NGC 6380

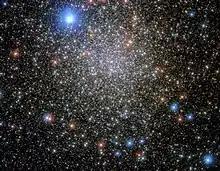
NGC 6380 as seen through the Hubble Space Telescope

NGC 6380 is a globular cluster located in the constellation Scorpius. It was originally discovered by James Dunlop in 1826, and he named it Dun 538. Eight years later, in 1834, it was independently rediscovered by John Herschel and he named it H 3688. The cluster was re-rediscovered in 1959 by Paris Pişmiş, who catalogued it as Tonantzintla 1 — and referred to it as Pişmiş 25. Until the 1950s NGC 6380 was thought to be an open cluster. It was A. D. Thackeray who realised that it was in fact a globular cluster. Nowadays, this cluster is reliably recognised in widely available catalogues as a globular cluster, and referred to simply as NGC 6380.